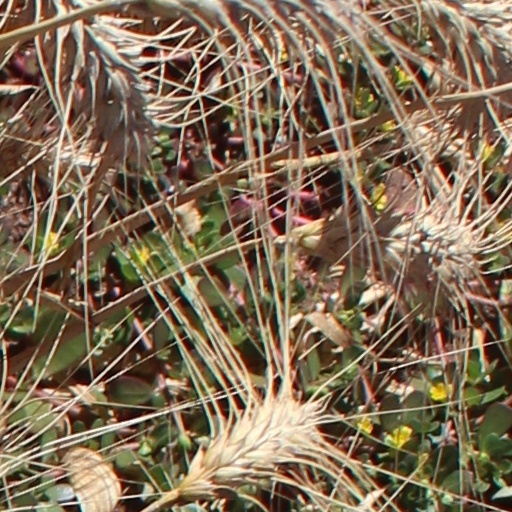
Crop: wheat